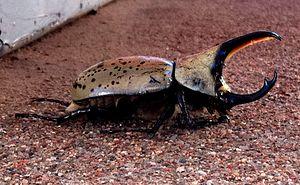
Le Dynaste de Grant est une espèce d'insectes coléoptères appartenant à la famille des Scarabaeidae, vivant en Amérique du Nord.